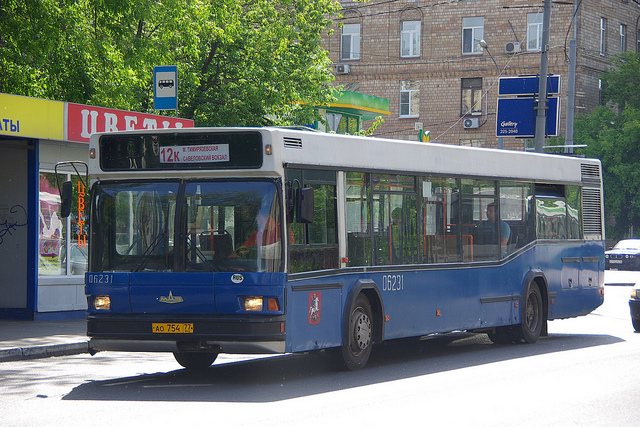
A street scene of a blue mass transit bus.

A blue and white bus is driving down a street.

A bus parked in the street at a bus stop.

A big blue bus driving down a street in a different country.

Blue bus is moving along busy Russian street.